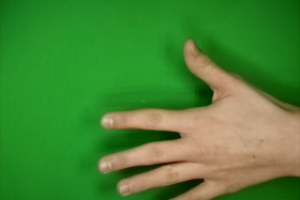
Label: paper